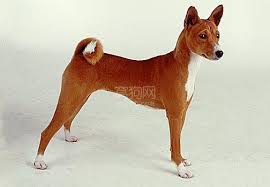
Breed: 243-n000103-basenji